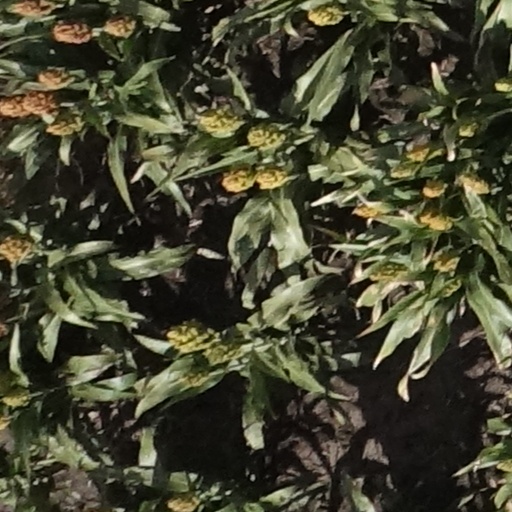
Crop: sorghum